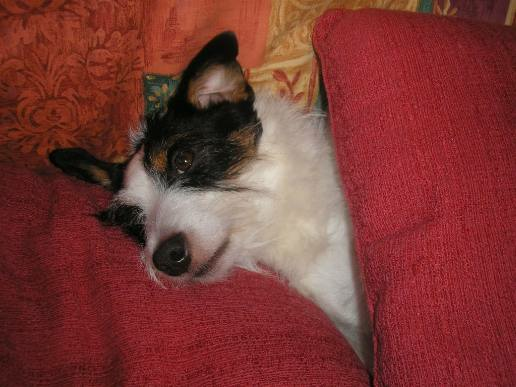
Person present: No